Ben B. Lindsey

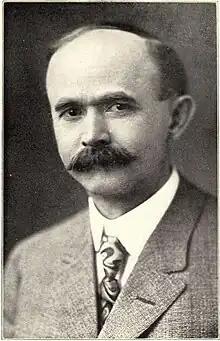

Benjamin Barr Lindsey (November 25, 1869 – March 26, 1943) was an American judge and social reformer based in Denver during the Progressive Era.